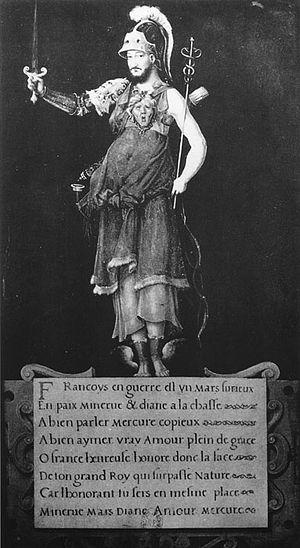
Un peintre de cour est un artiste qui peint pour les membres des familles royales ou des familles de la noblesse, parfois avec un salaire fixe et à une condition d'exclusivité où l'artiste ne doit pas entreprendre d'autres activités. Surtout à la fin du Moyen Âge, ils sont souvent titulaires de la charge de gentilhomme de la Chambre. Outre leur rémunération, ils reçoivent habituellement un titre officiel et souvent une pension à vie, même si les arrangements sont très variables. Pour l'artiste, une nomination à la cour a l'avantage de le libérer des restrictions des guildes de peintre locales, bien qu'au Moyen Âge et à la Renaissance, ils soient aussi souvent amenés à faire des travaux décoratifs dans les palais et à créer des œuvres temporaires pour des divertissements et des expositions de cour. Certains artistes, comme Jan van Eyck ou Diego Velázquez, sont utilisés dans d'autres capacités à la cour en tant que diplomates, fonctionnaires ou administrateurs
Nicoletto de Modène, né à Modène à la fin du XVᵉ siècle, est un artiste italien de la Renaissance, dont les œuvres se situent dans les premières décennies du XVIᵉ siècle. Il a aussi été appelé Nicoletto Rosex ou Rossi da Modena. Les noms Nicholas ou Nicolas de Modène, de Modène, Modesne ou le Modesne, et aussi les noms de famille Belin ou Bellin, se réfèrent à un artiste italien actif dans les cours de François Iᵉʳ de France et Henry VIII d'Angleterre.